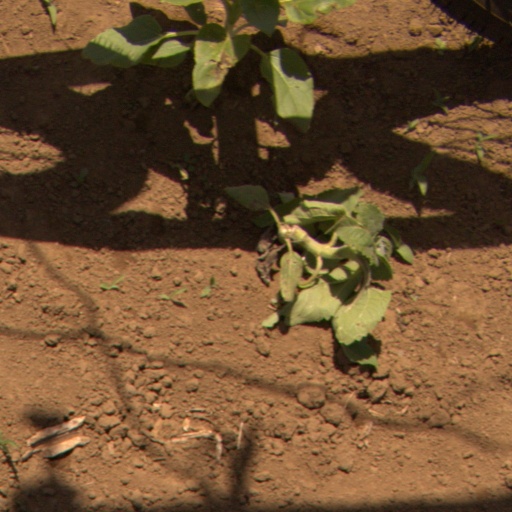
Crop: Jerusalem artichoke